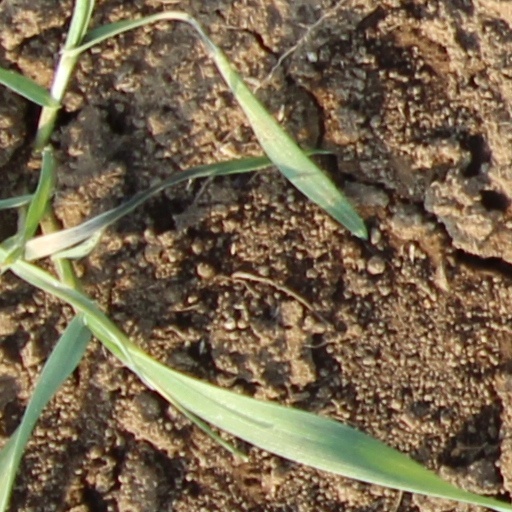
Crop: wheat